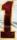
Number: 1